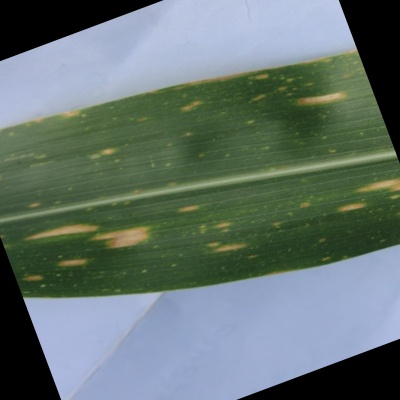
Label: Corn_(Maize)___Leaf_Spot